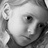
Emotion: sad